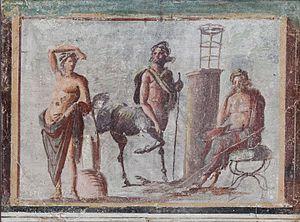
De gauche à droite